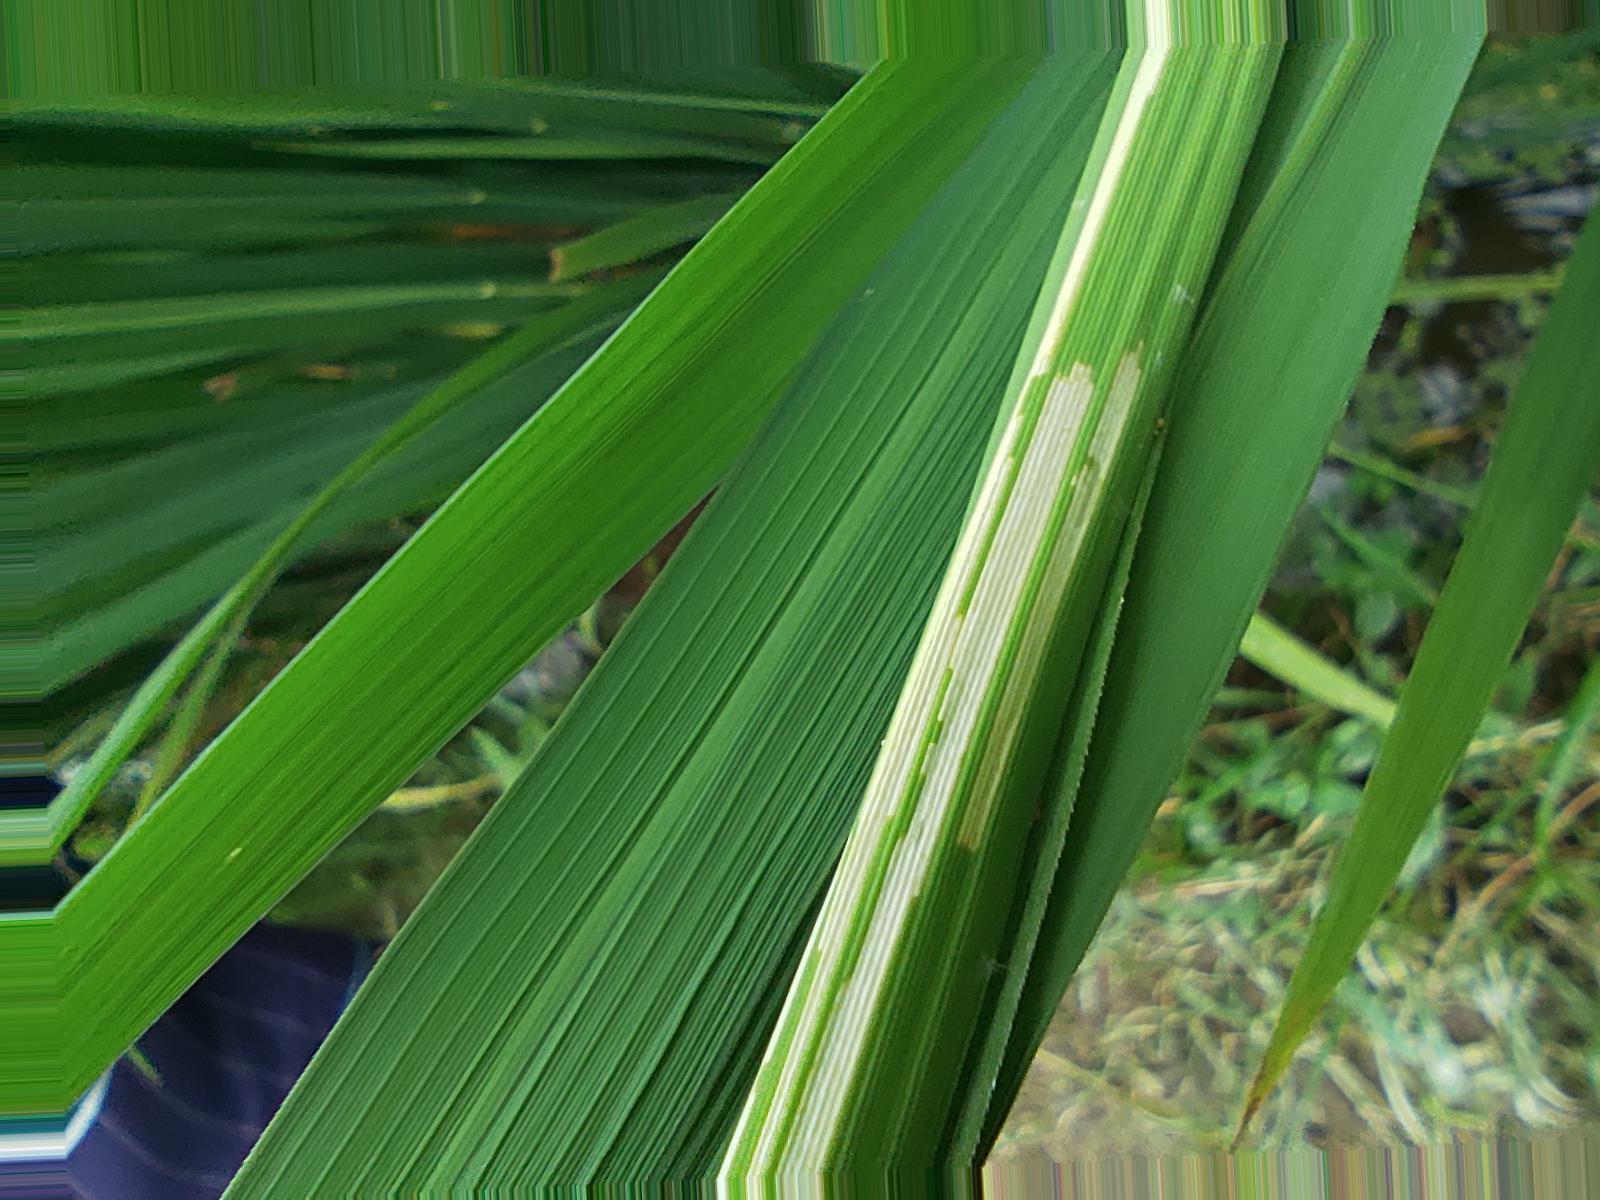
Nhãn: Sâu gai ( Hispa )